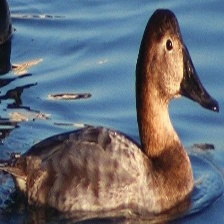
Species: CANVASBACK
Scientific name: AYTHYA VALISINERIA
ImageNet parent category: drake